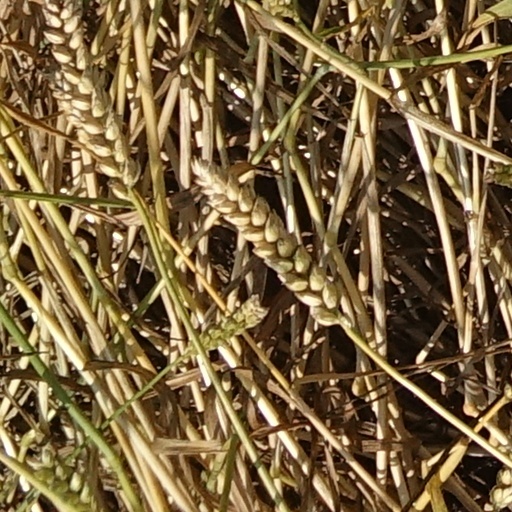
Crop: wheat